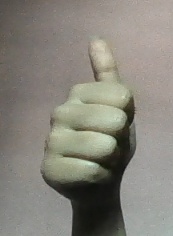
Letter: aleff